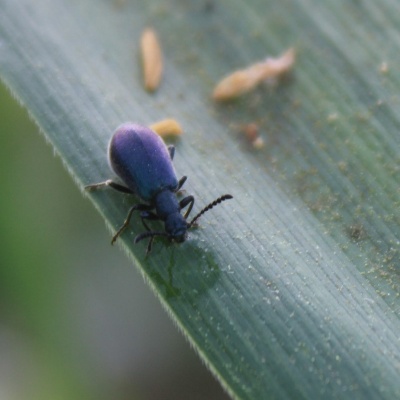
Crop: Maize
Condition: leaf beetle